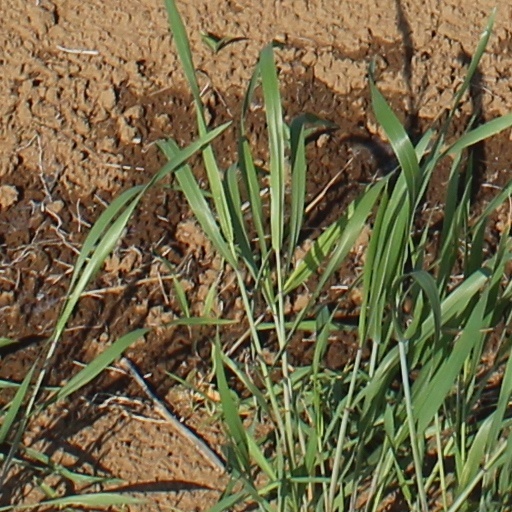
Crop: wheat